Michael Mersch

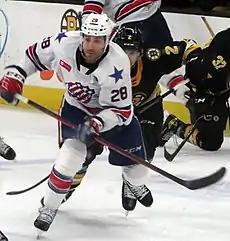
Mersch with the Rochester Americans in 2022.

Mersch once again returned to UW–Madison for his junior season. Although the team began the season with one win over eight games, Mersch had tallied six goals in that span and was one of only two players to score more than one goal. Mersch continued to lead the team in scoring while the Badgers struggled to win games. As the Badgers held a 2–7–5 record, Mersch led the team with nine goals and accounted for 35 per cent of the team's goals. With Mersch's assistance, the Badgers began gaining momentum and won 10 consecutive games. Mersch's efforts were recognized with the Western Collegiate Hockey Association's (WCHA) Offensive Player of the Week after he recorded three goals and six points over two games at the start of March. As the Badgers began improving as the season continued, they finished the 2012–13 season with the Broadmoor Trophy as the WCHA's playoff champions and made their 24th NCAA tournament appearance. Mersch finished the season leading the team, and ranking second in the conference, with 23 goals and 36 points. In spite of this, he was controversially left off of the All-WCHA teams. He also became the fourth player in program history to be responsible for at least 20 percent of a team's goals in a season. Due to his grades, Mersch was named to the WCHA All-Academic team and was nominated for the UW Athletics 2012-13 Athlete of the Year. He was also recognized by his team with the Badgers' Spike Carlson Most Valuable Player award. Once the season was over, Mersch attended the Los Angeles Kings 2013 Development Camp, but intended to return to UW–Madison for his senior year.